Saadat Ali Khan I

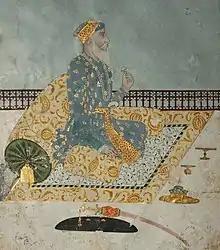
Saadat Khan

Saadat Khan Nishapuri (born Mir Muhammad Amin; – 19 March 1739) was the first Nawab of the Kingdom of Awadh from 26 January 1722 to 1739 and the son of Muhammad Nasir. At age 25, he accompanied his father on the final campaign of the Mughal Emperor Aurangzeb against the Marathas in the Deccan, and the emperor awarded him the title of Khan Bahadur for his service.